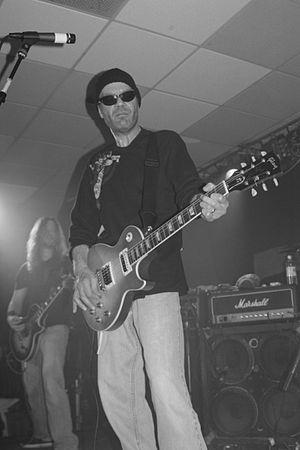
Dirty Looks est un groupe de hard rock américain, originaire de San Francisco, en Californie. Il est actif entre 1984 et 1996, et entre 2007 et 2011. Le groupe est originaire de San Francisco. Henrik Ostergaard est le membre principal de groupe. Il est mort à l'âge de 47 ans à Erie dans la matinée du 27 janvier 2011 de causes naturelles. Il était également le guitariste-chanteur de Rumbledog.